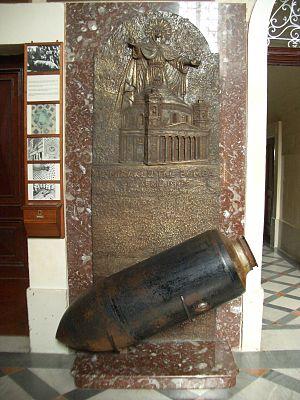
La rotonde Sainte-Marie est l'église paroissiale de culte catholique située à Mosta à Malte. Elle possède l'un des plus grands dômes au monde, avec un diamètre intérieur de 37,2 mètres, construit à l'exemple du Panthéon de Rome. Les murs de la rotonde sont larges de plus de 9 m pour pouvoir supporter le poids du dôme.